Francine Larrimore

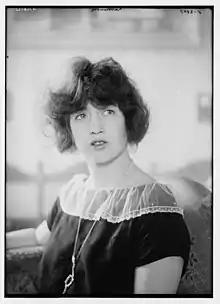
Larrimore in 1900

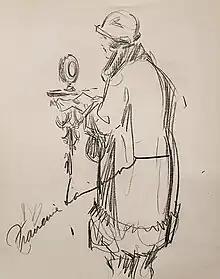
Signed sketch by Manuel Rosenberg 1925

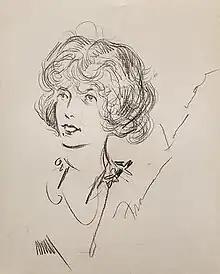
Signed sketch during performance by Manuel Rosenberg 1925

Francine Larrimore (born Francine La Remee; August 22, 1898 – March 7, 1975) was a French-born American stage and screen actress.